Deimantas Narkevičius

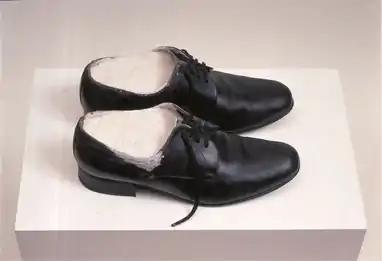
Deimantas Narkevičius "Too Long on a Pedestal", 1994

It is perhaps "The Role of a Lifetime" (2003) that most evocatively and thoughtfully ties together Narkevičius's interests in the uncertainties at the heart of post-Soviet Lithuania with the implications of his own work in creating film and video. The film combines three distinct elements. The first one is an interview with the British filmmaker Peter Watkins that Narkevičius recorded in Lithuania. Known for his pioneering docudrama films "Culloden" (1964) and "The War Game" (1965), which politicised and fictionalised the documentary form, Watkins lived in Vilnius for many years in the course of his self-imposed exile from Britain. The second is a sequence of drawings of the Lithuanian landscape by Lithuanian artist Mindaugas Lukošaitis. A number of these drawing show Grūto Park, a kind of Soviet theme park in the south of Lithuania, that acts as a repository of Social Realist sculptures from the post-war era. The third is footage of Brighton life shot by amateur film enthusiast Geoffrey Cook which Narkevičius found in archives in Brighton.